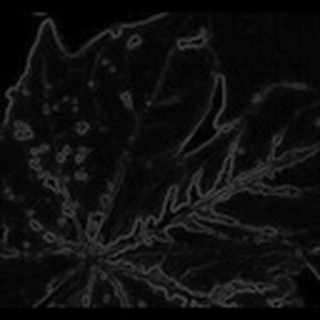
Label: cotton_bacterial_blight